François-Léon Benouville

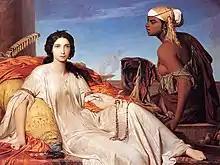
"Esther à l'odalisque" (1844), Musée des Beaux-Arts de Pau

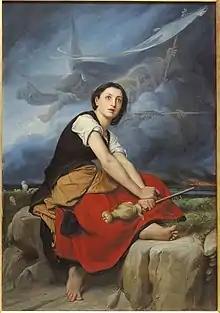
"Joan of Arc hearing voices", Musée des Beaux-Arts de Rouen

Benouville was best known for his portraits, mythological and religious compositions in the Neoclassical and Orientalist style. He worked in oils, ink and chalk.